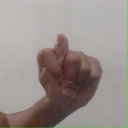
अक्षर: ट